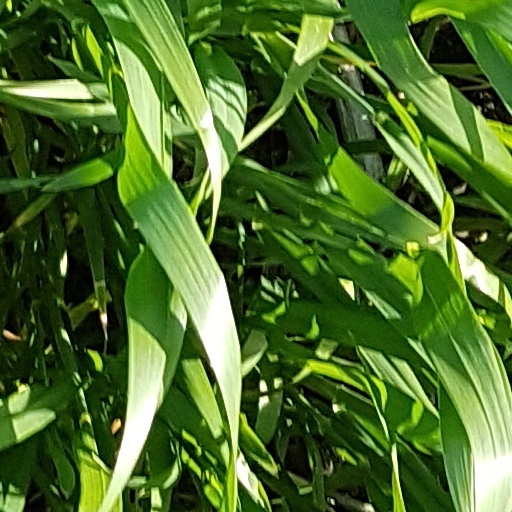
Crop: wheat